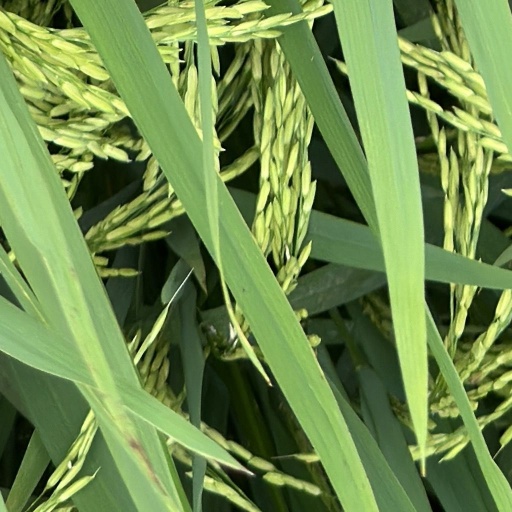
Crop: rice